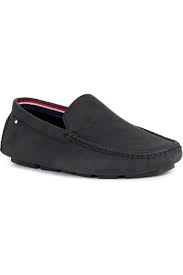
Label: Boat